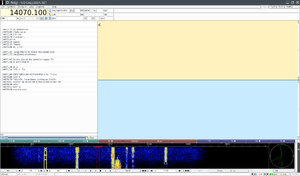
FlDigi est un logiciel open source destiné aux radioamateurs, et qui permet de commander un émetteur-récepteur pour transmettre des données numériques ou analogiques. Les modes de communication disponibles sont entre autres: